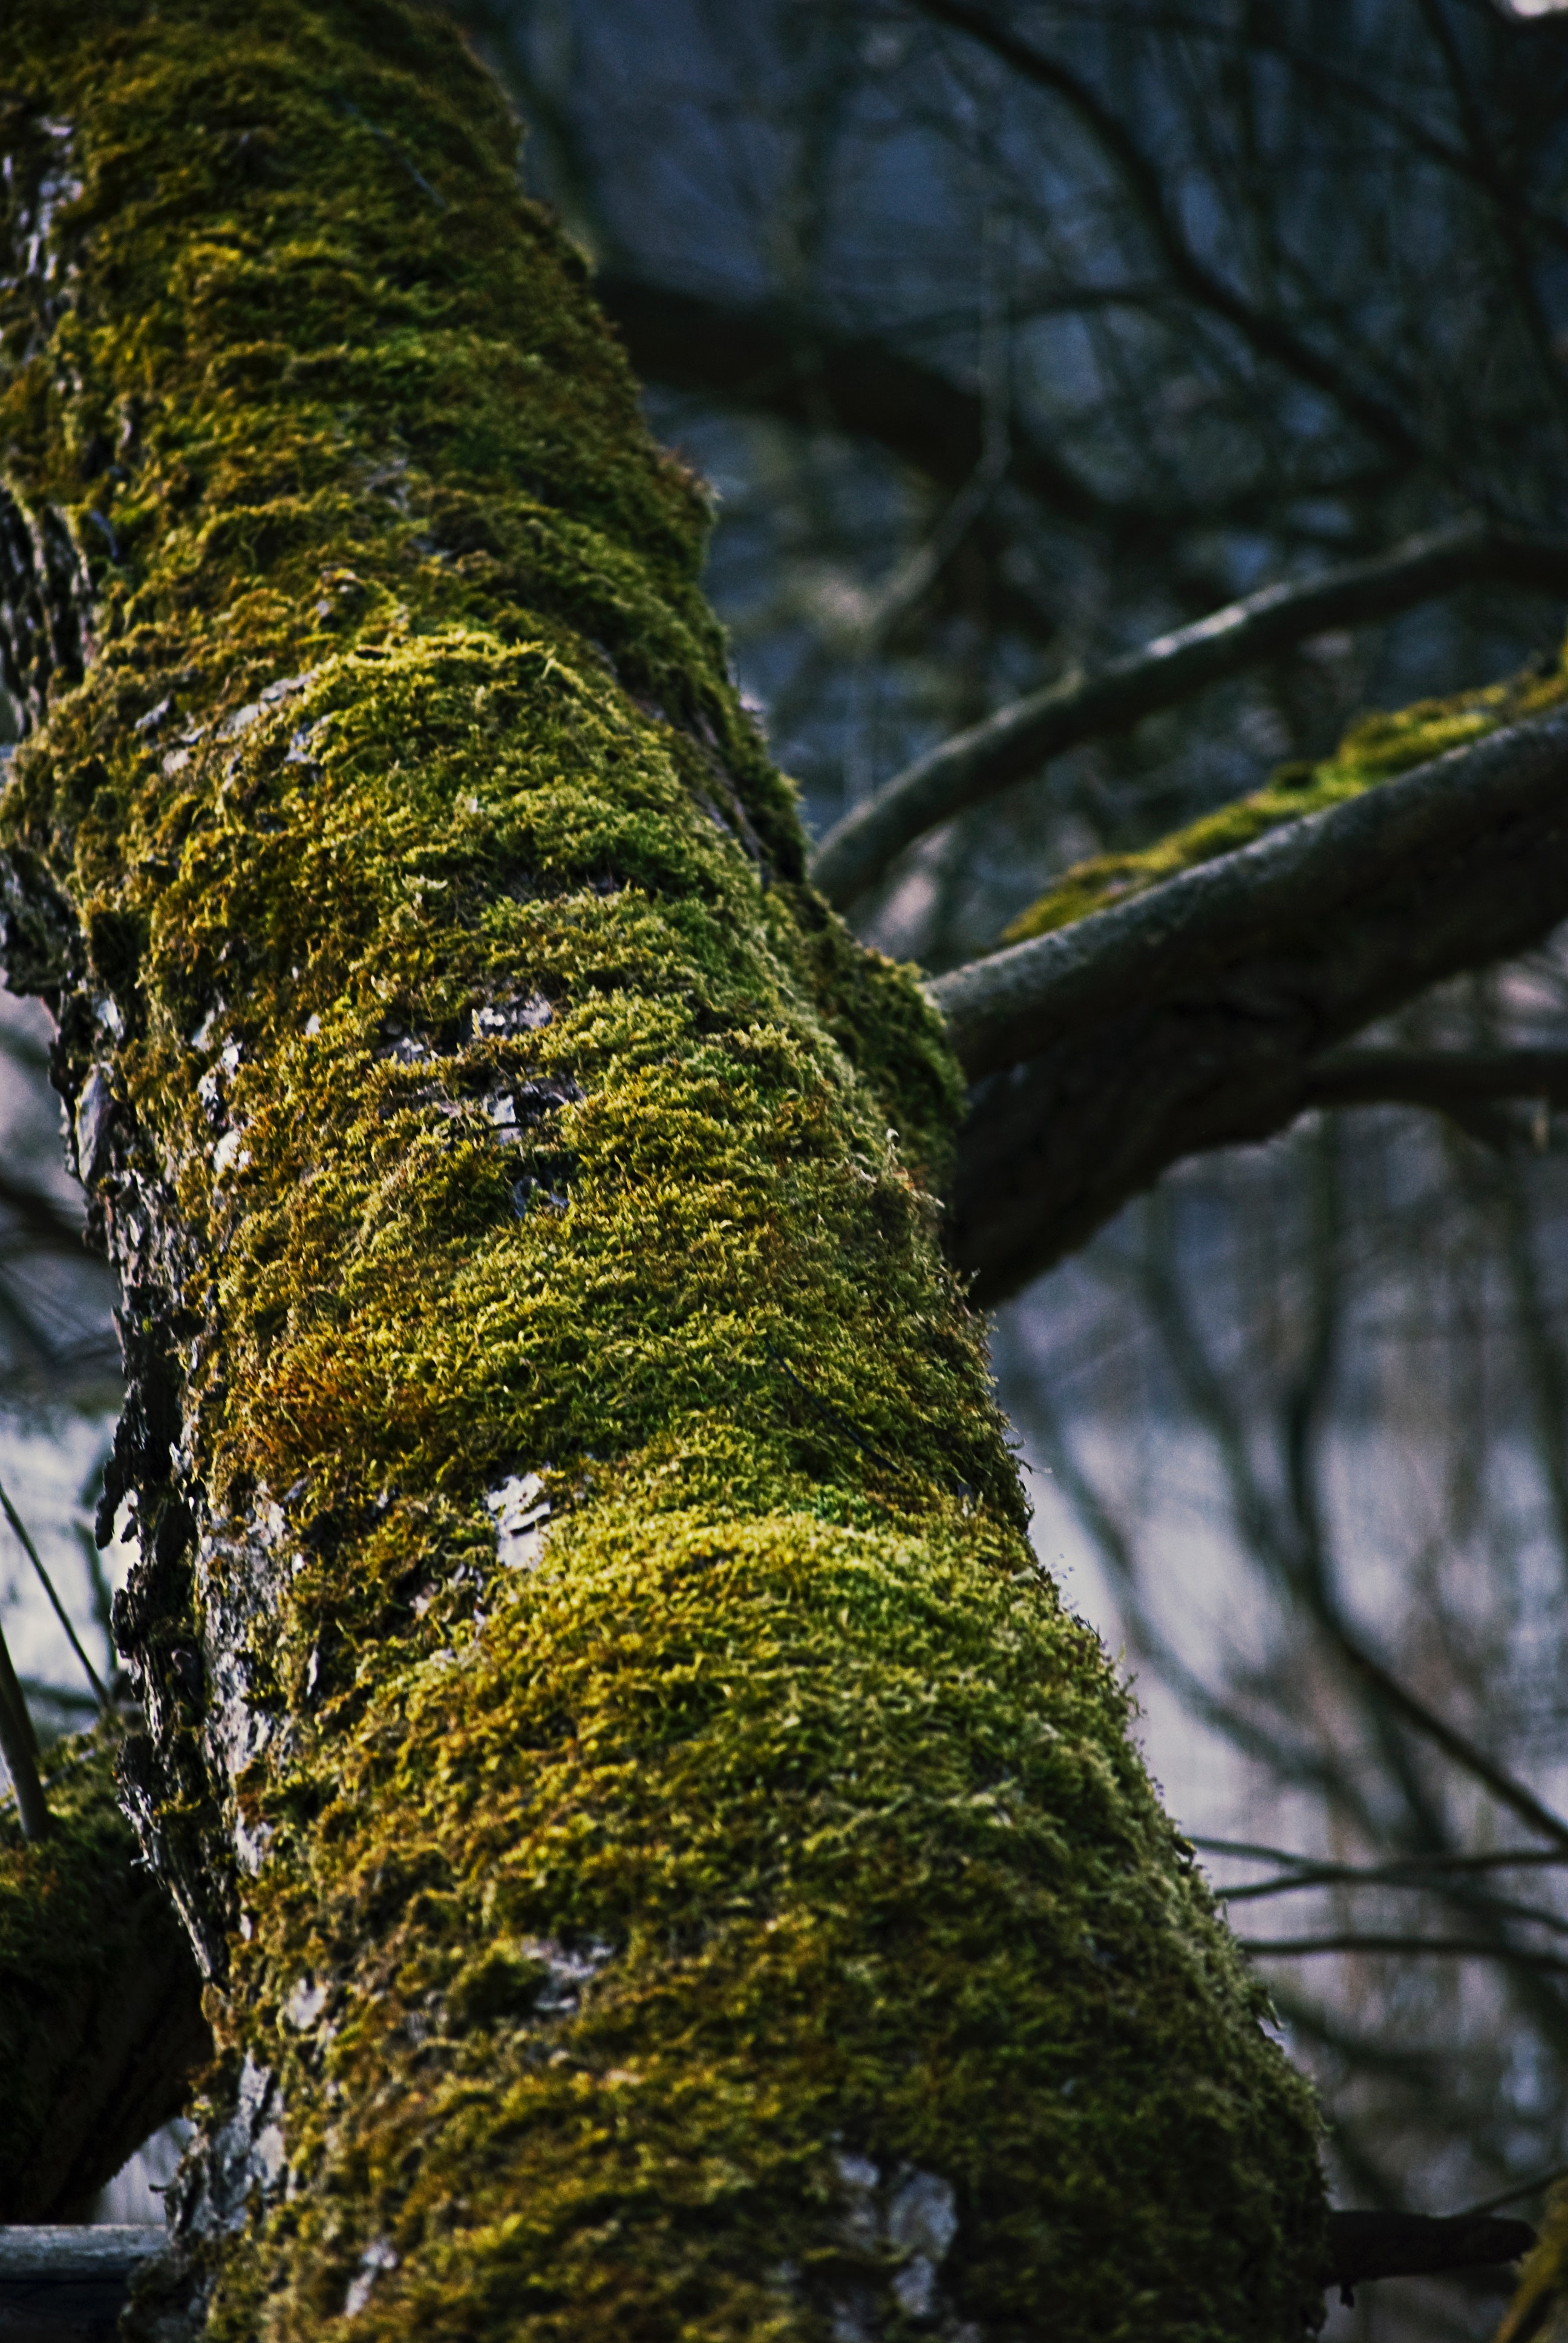
tree, trunk, green, branch, natural environment, plant, forest, old growth forest, woody plant, leaf, plant stem, spring, woodland, terrestrial plant, Northern hardwood forest, moss, wood, deciduous, non vascular land plant, twig, valdivian temperate rain forest, temperate broadleaf and mixed forest, temperate coniferous forest, vascular plant